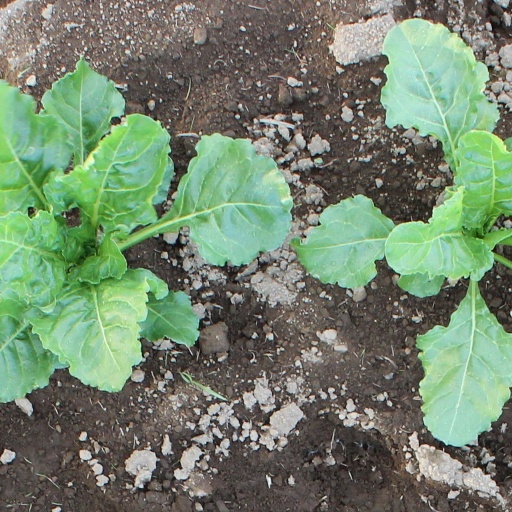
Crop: sugar beet